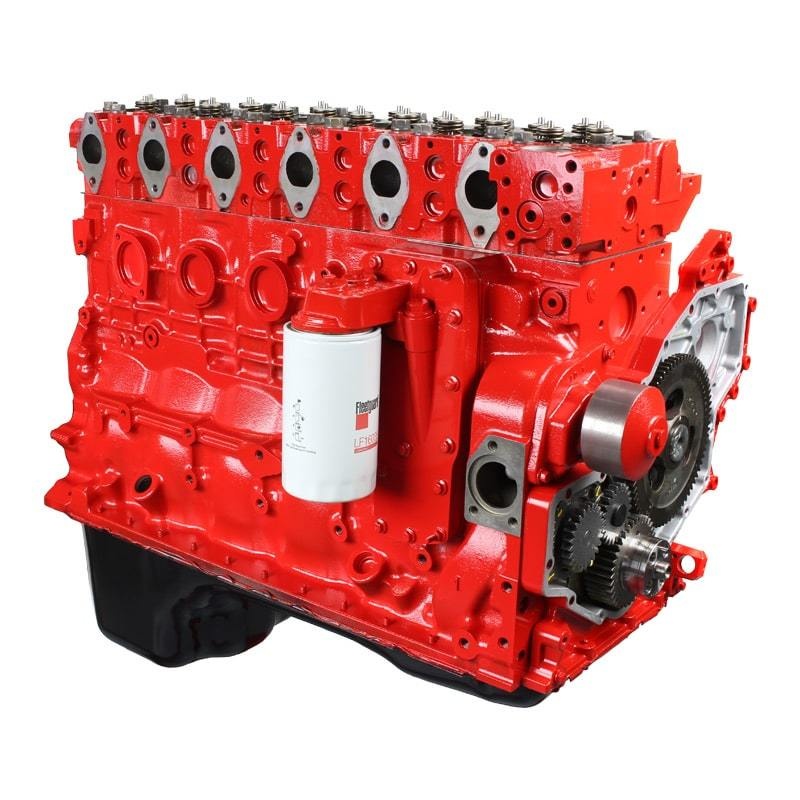
Industrial Injection 04.5-07 5.9L Dodge Cummins CR Stock Long Block
Industrial Injection 04.5-07 Dodge Cummins 5.9L Common Rail Stock Long Block Engine
Brand: Industrial Injection
Category: Vehicles & Parts > Vehicle Parts & Accessories > Motor Vehicle Parts > Motor Vehicle Engines > Long Blocks